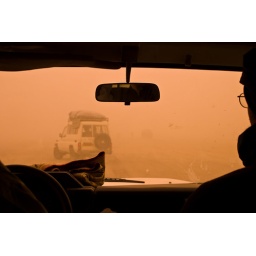
In a car during a sand storm in western Chad